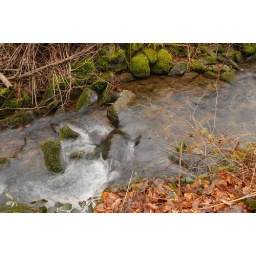
Some water in forest (HDR).